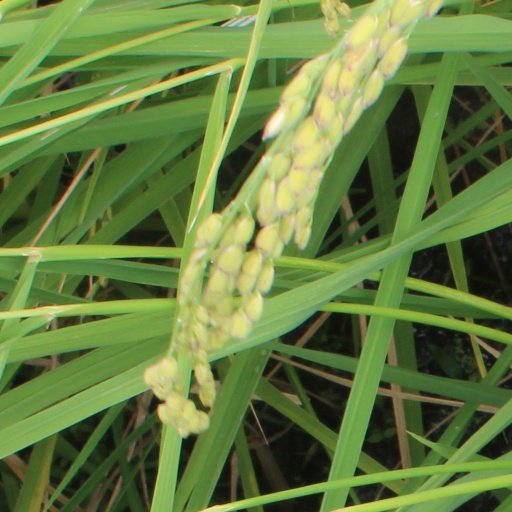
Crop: rice